The Hardy Boys (2020 TV series)

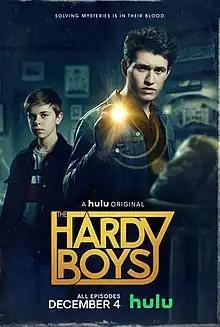
"The Hardy Boys" Cover Art

The Hardy Boys is a mystery drama television series, based on "The Hardy Boys" book series created by Edward Stratemeyer. It was produced by Nelvana and Lambur Productions. The series stars Alexander Elliot, Rohan Campbell, Keana Lyn, Riley O'Donnell, Bea Santos, and Adam Swain as the main characters. Filming took place mainly in Ontario, Canada, with featured locations including Cambridge, Port Hope, and Hamilton.